Homelessness in the San Francisco Bay Area

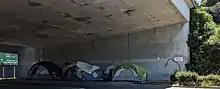
A small tent city under an overpass carrying Interstate 580 in Oakland

Additionally, gentrification affects the health outcomes of individuals and families being displaced. Melody Tullier's research identifies that as rates of gentrification in Alameda County grew between 2005 and 2013, low-tract census populations had an increase in incidents of preventable mortality, specifically due to suicide, homicide, diabetes, HIV, and nutritional deficiencies.